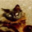
Label: cat